Francia Márquez

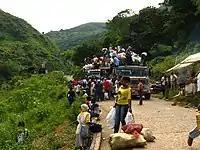
Residents of Yolombó, Cauca

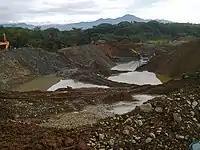
Illegal mining in the Cauca department

During the presidencies of Álvaro Uribe and Juan Manuel Santos, there was an increase in the invitation of international mining companies to extract natural resources in Colombia.